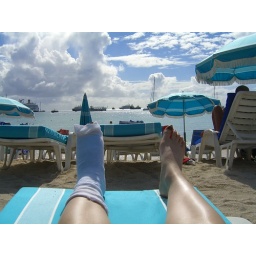
View from my beach chair in St. Maarten